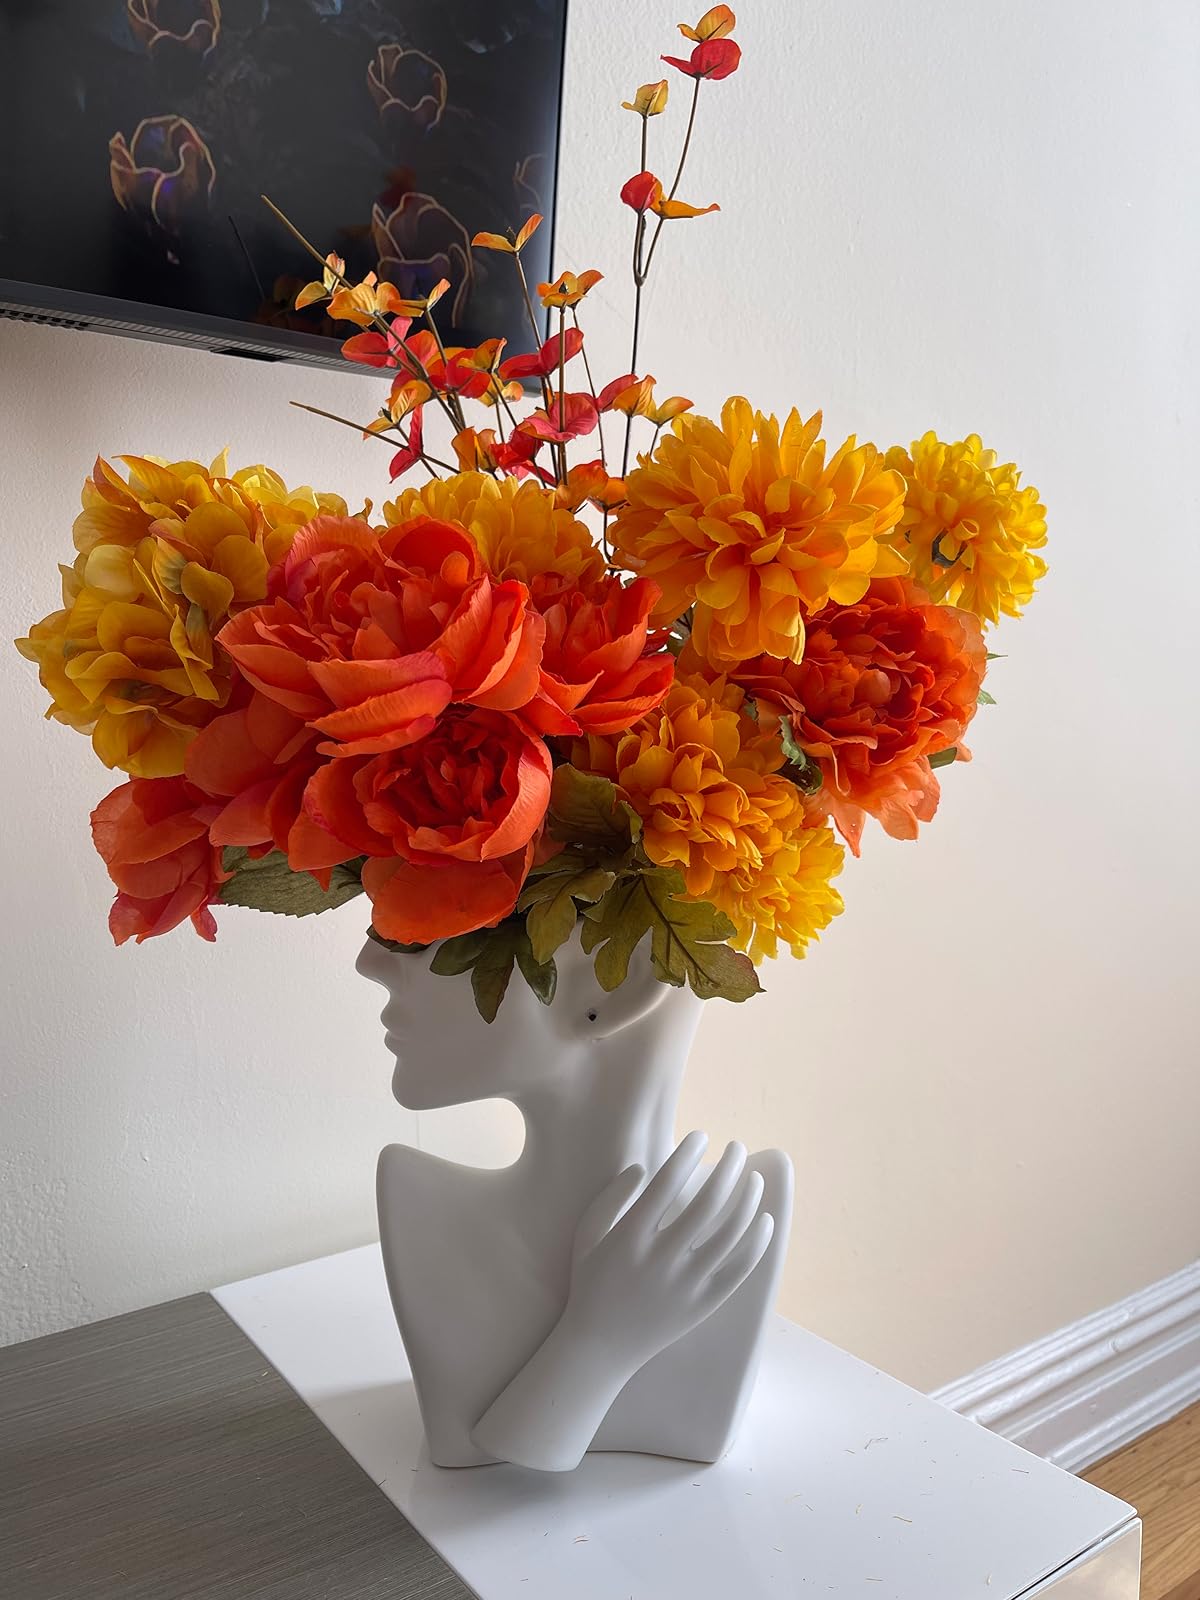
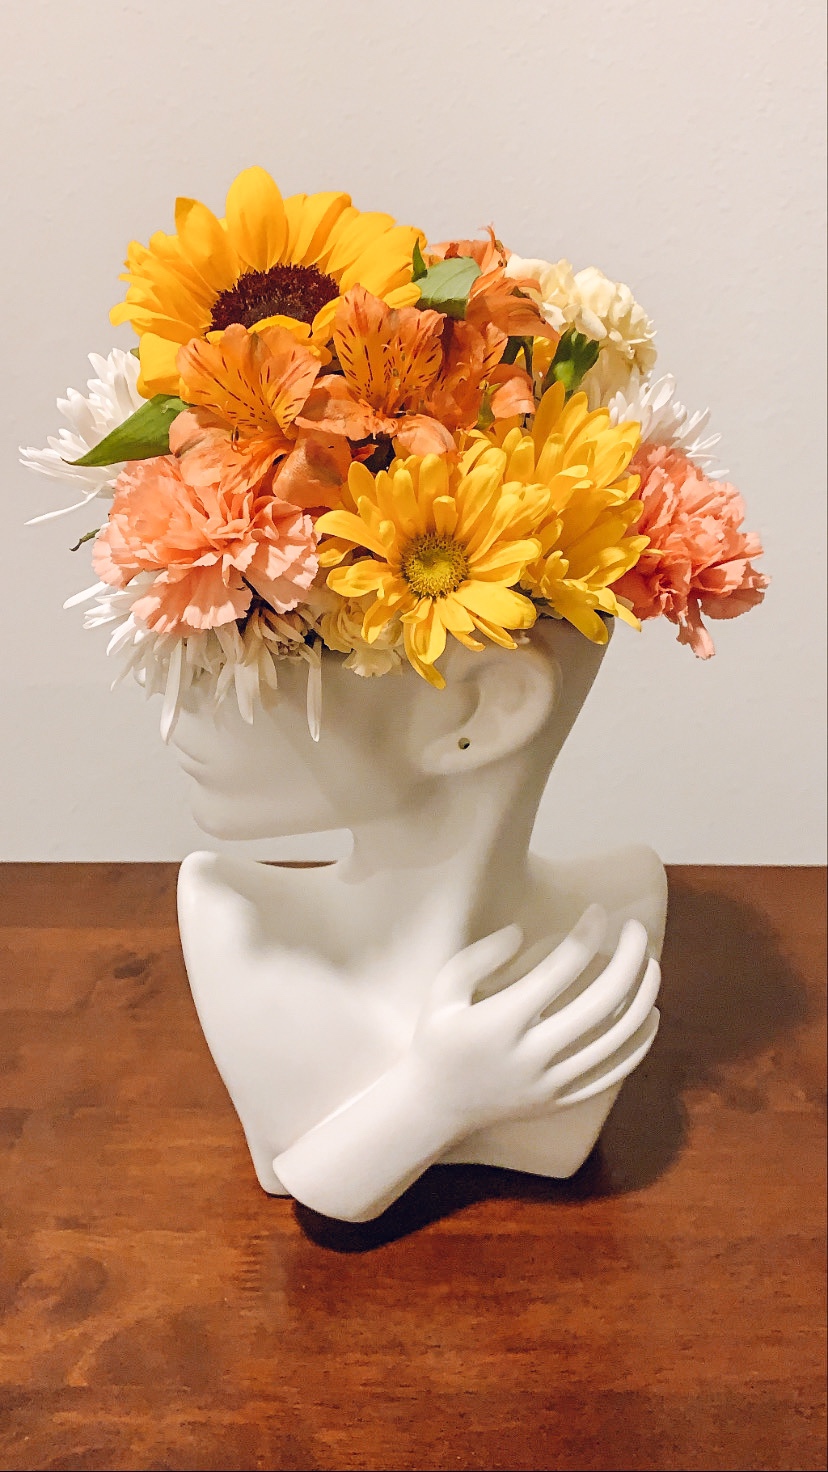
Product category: vase
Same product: yes